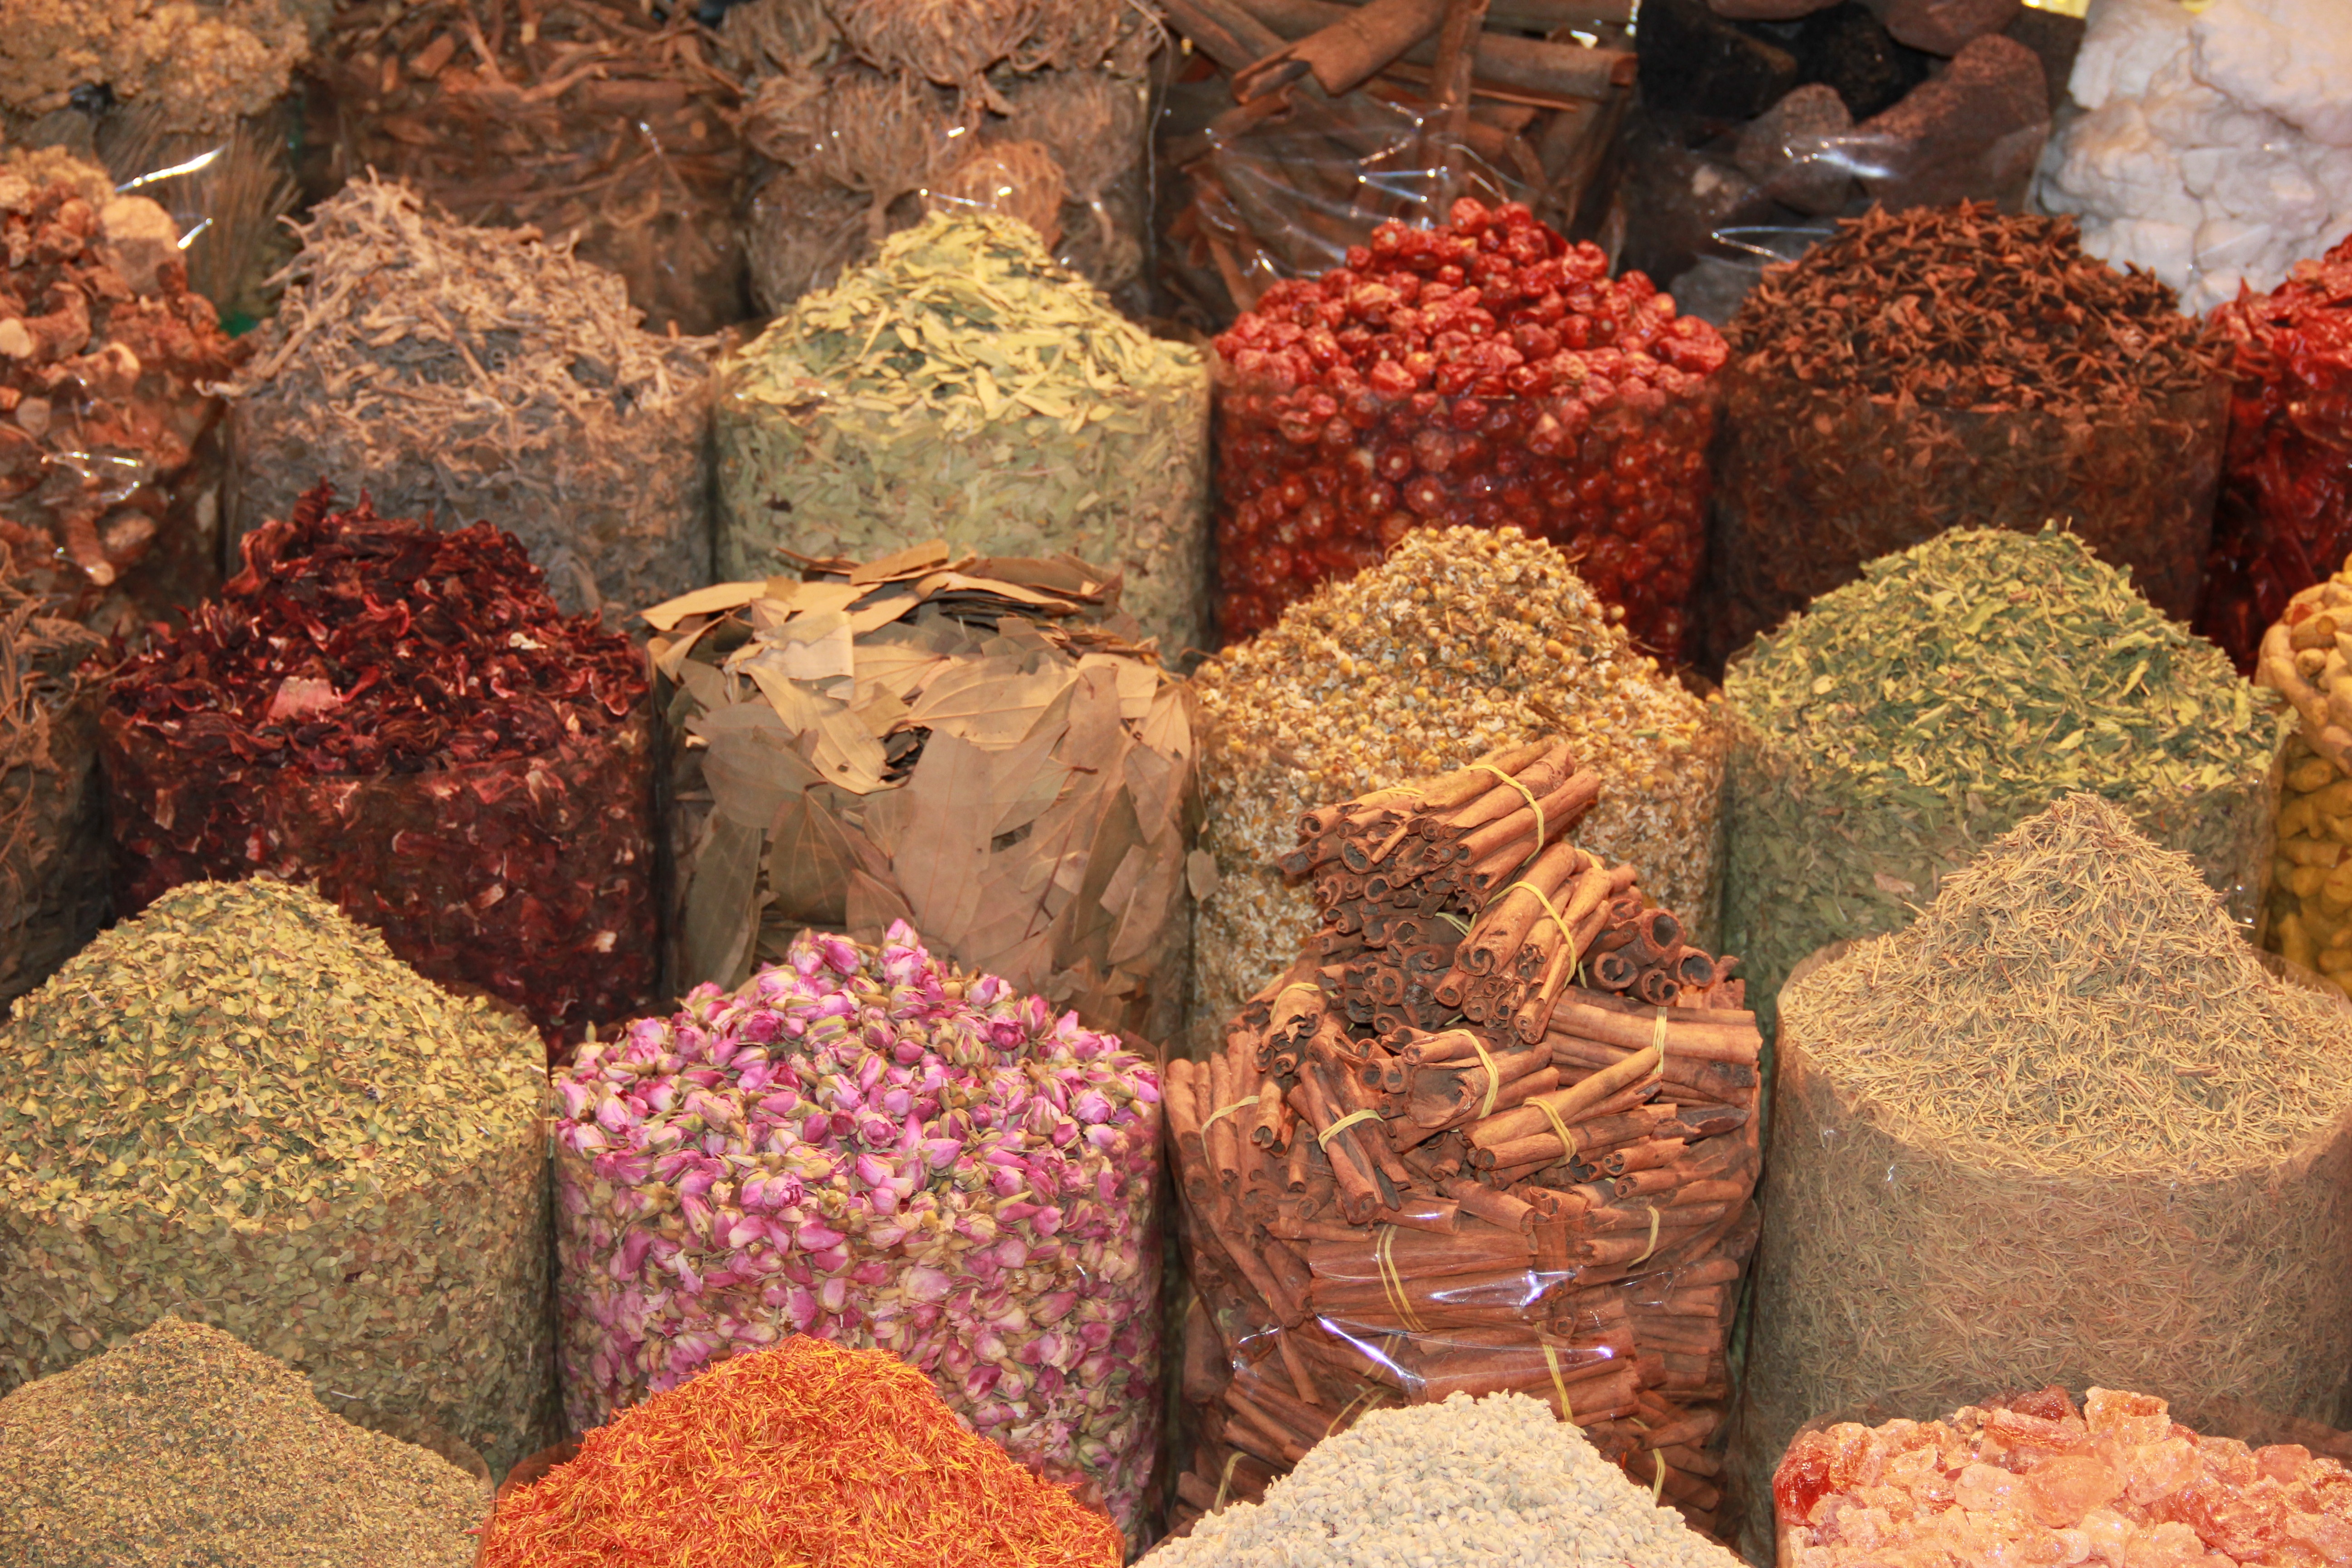
spice, ingredient, dubai, market, marketplace, spices, mark, exotic, confectionery, mixture, arabian, dried fruit, natural foods, local food, superfood, spice mix, commodity, souk, baharat, mixed spice